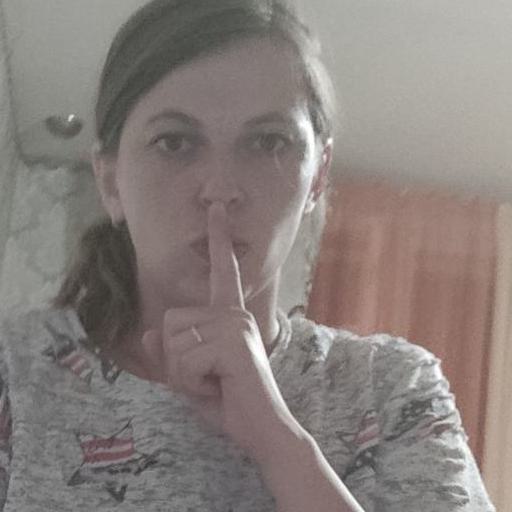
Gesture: mute